David Stone (keyboardist)

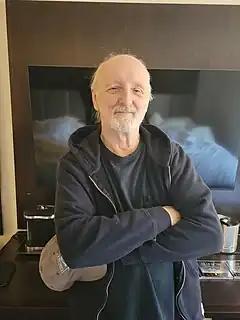
David Stone January 2022

David Stone (born Michael David Stoyanoff on March 20, 1953) is a Canadian keyboard player best known for playing with Rainbow. He later joined Max Webster for their album "Universal Juveniles".